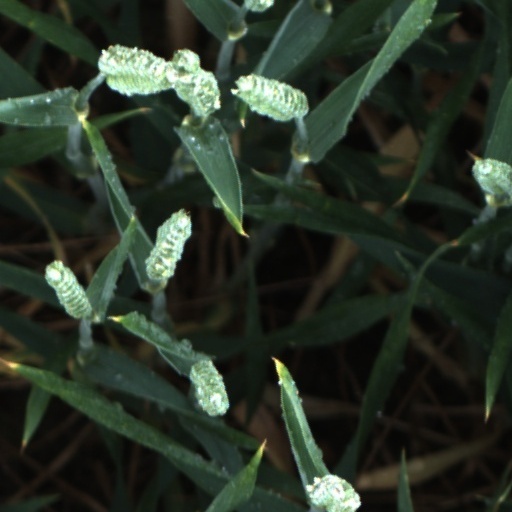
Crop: wheat